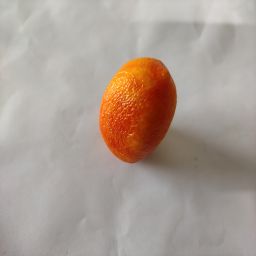
Crop: Tomato
Quality: Old